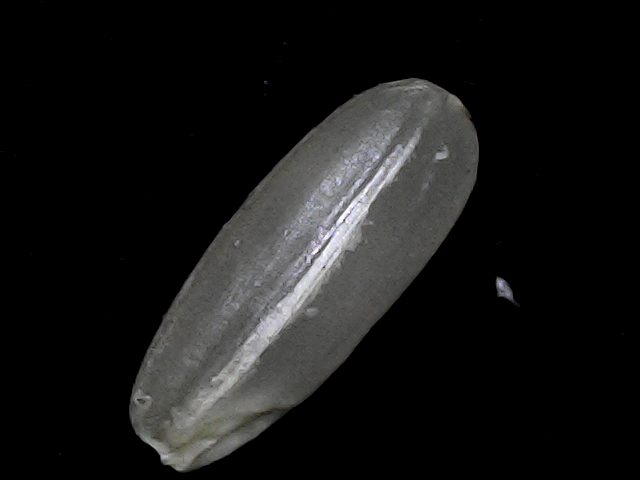
Rice variety: BR22